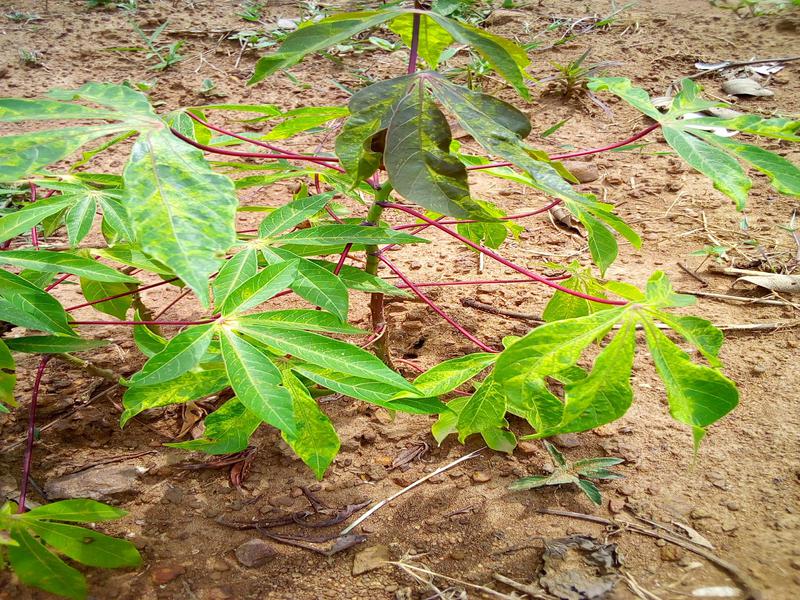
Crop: cassava
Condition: mosaic_disease